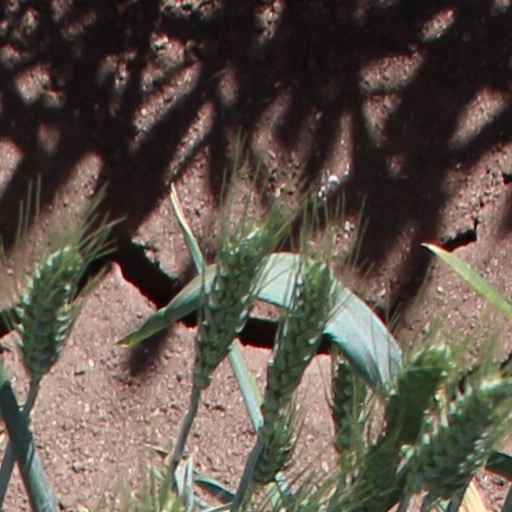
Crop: wheat